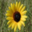
Label: sunflower